Benderloch railway station

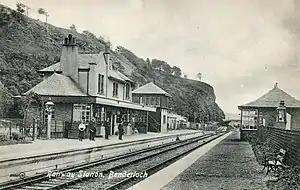
Benderloch railway station in 1905

Benderloch was a railway station located in Benderloch, Argyll and Bute, on the north east shore of Ardmucknish Bay. It was on the Ballachulish branch line that linked Connel Ferry, on the main line of the Callander and Oban Railway, with Ballachulish.